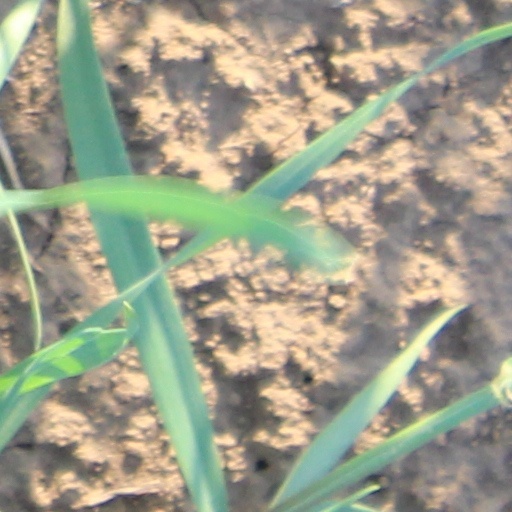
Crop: wheat